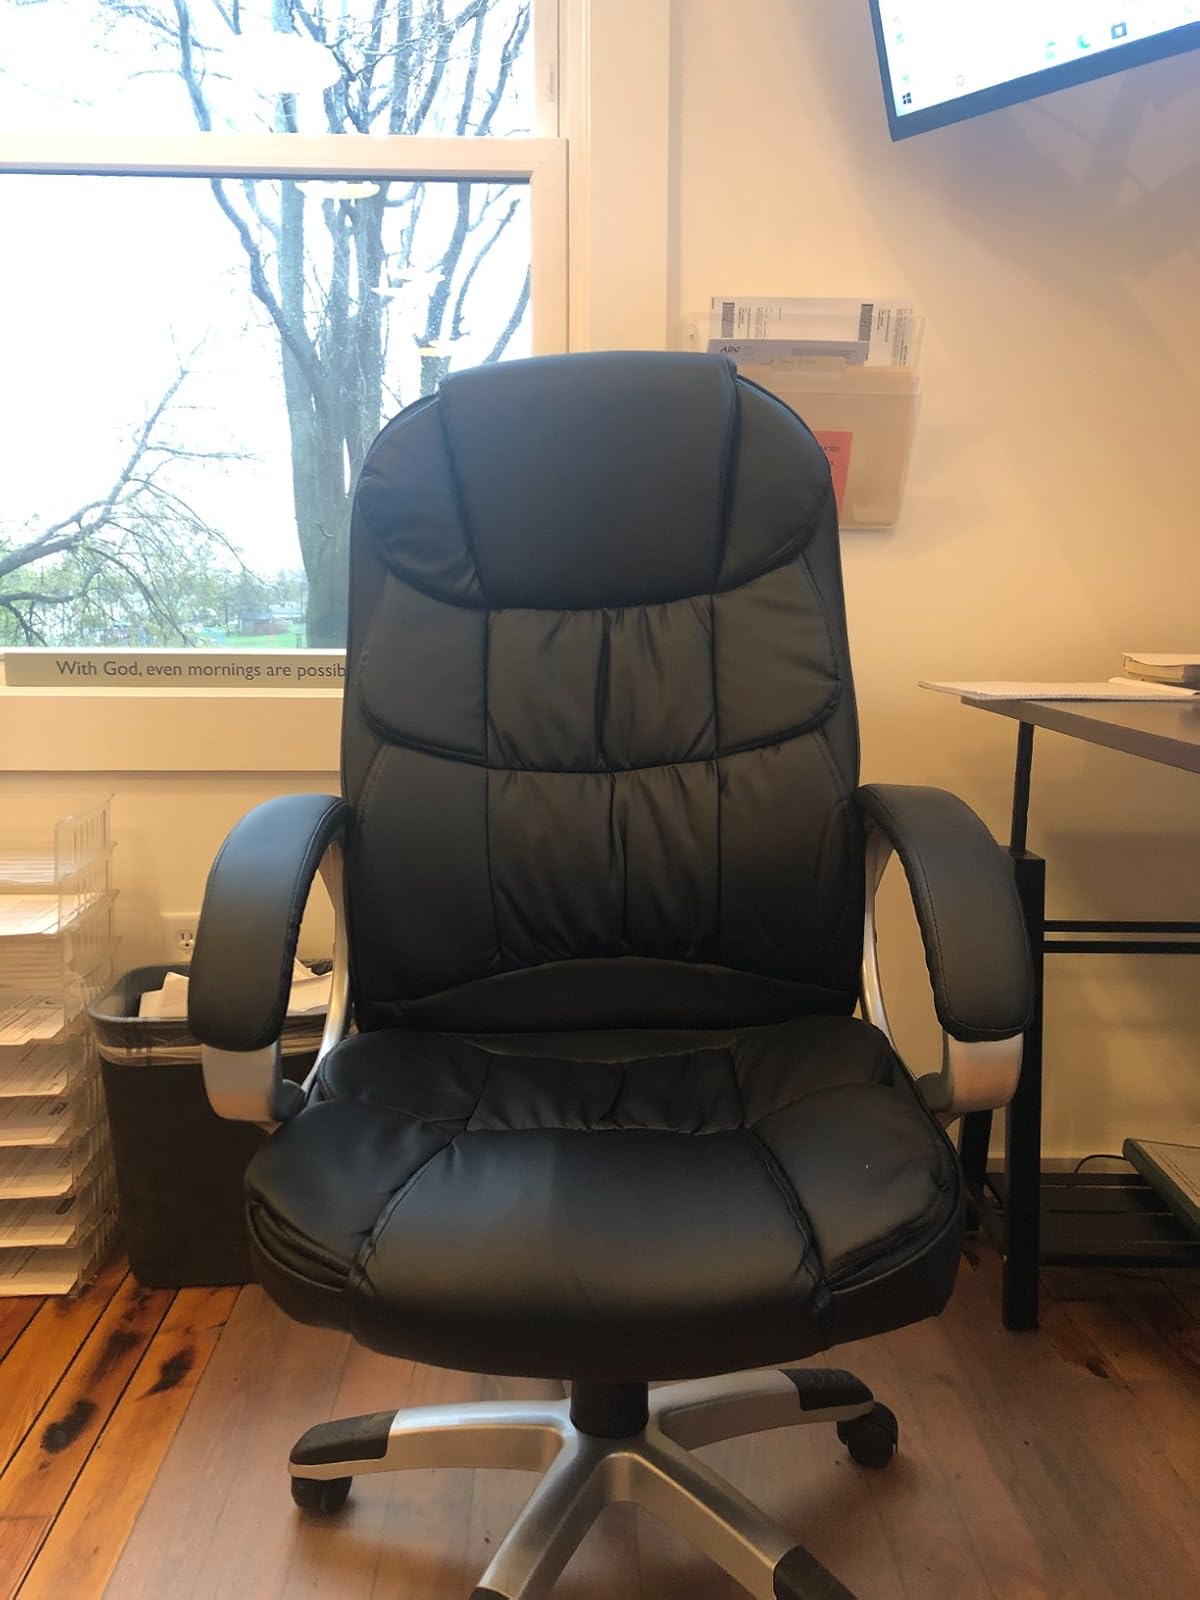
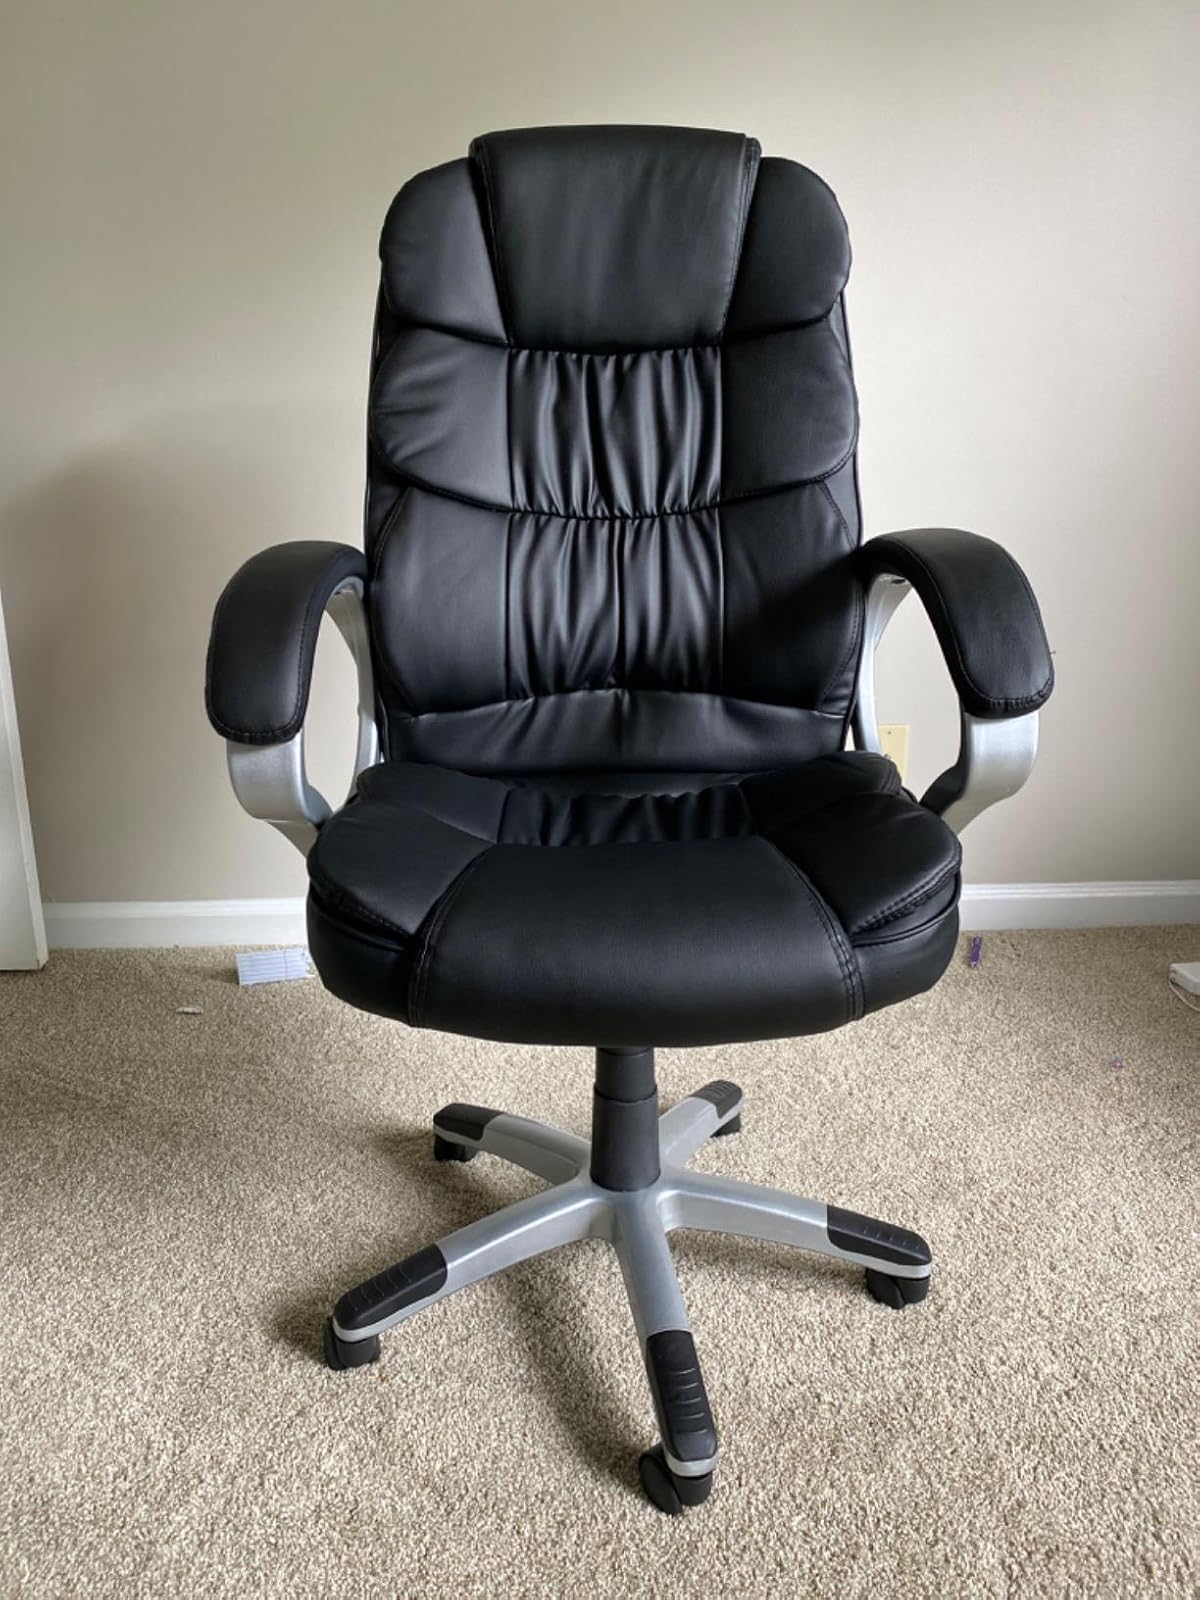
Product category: items_chair
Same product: yes